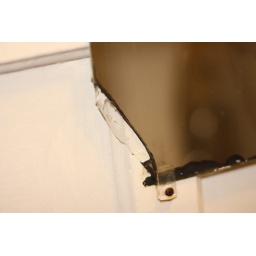
dirt on the mirror in bathroom 3